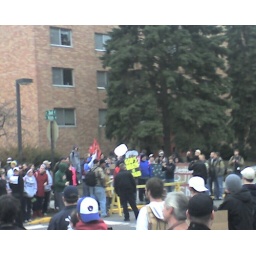
The white sign above the black and yellow one was held by a student and said, &amp;quot;I'm a douche&amp;quot;.